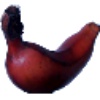
Label: red_banana